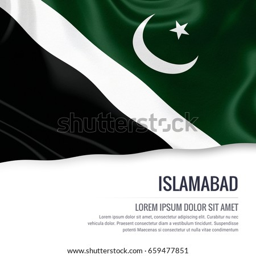
state flag waving on an isolated white background .